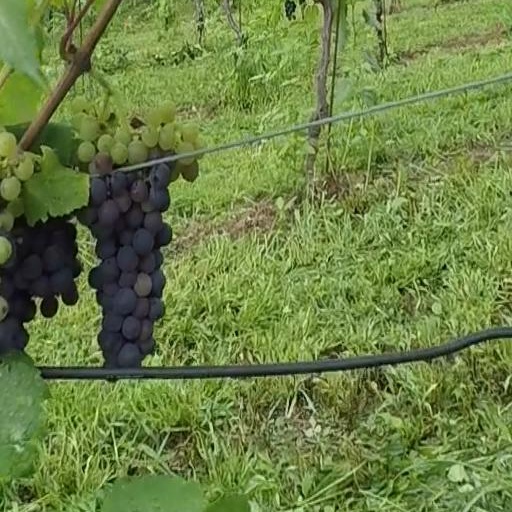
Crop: grape